Kopychyntsi

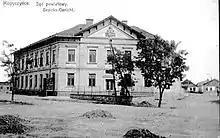
District Court in the 1910s

Following World War I the area was disputed between Poland and the West Ukrainian People's Republic (ZUNR) in what became known as the Polish-Ukrainian War. In June 1919, during the Chortkiv offensive, the 1st Galician Corps of the ZUNR under Osyp Mykytka seized the town, but it was retaken by Polish forces under Józef Haller the following month. Following the Treaty of Riga the town was officially restored to Poland. It was made a seat of a separate powiat within Tarnopol Voivodeship and a garrison town of a Border Protection Corps battalion "Kopyczyńce".